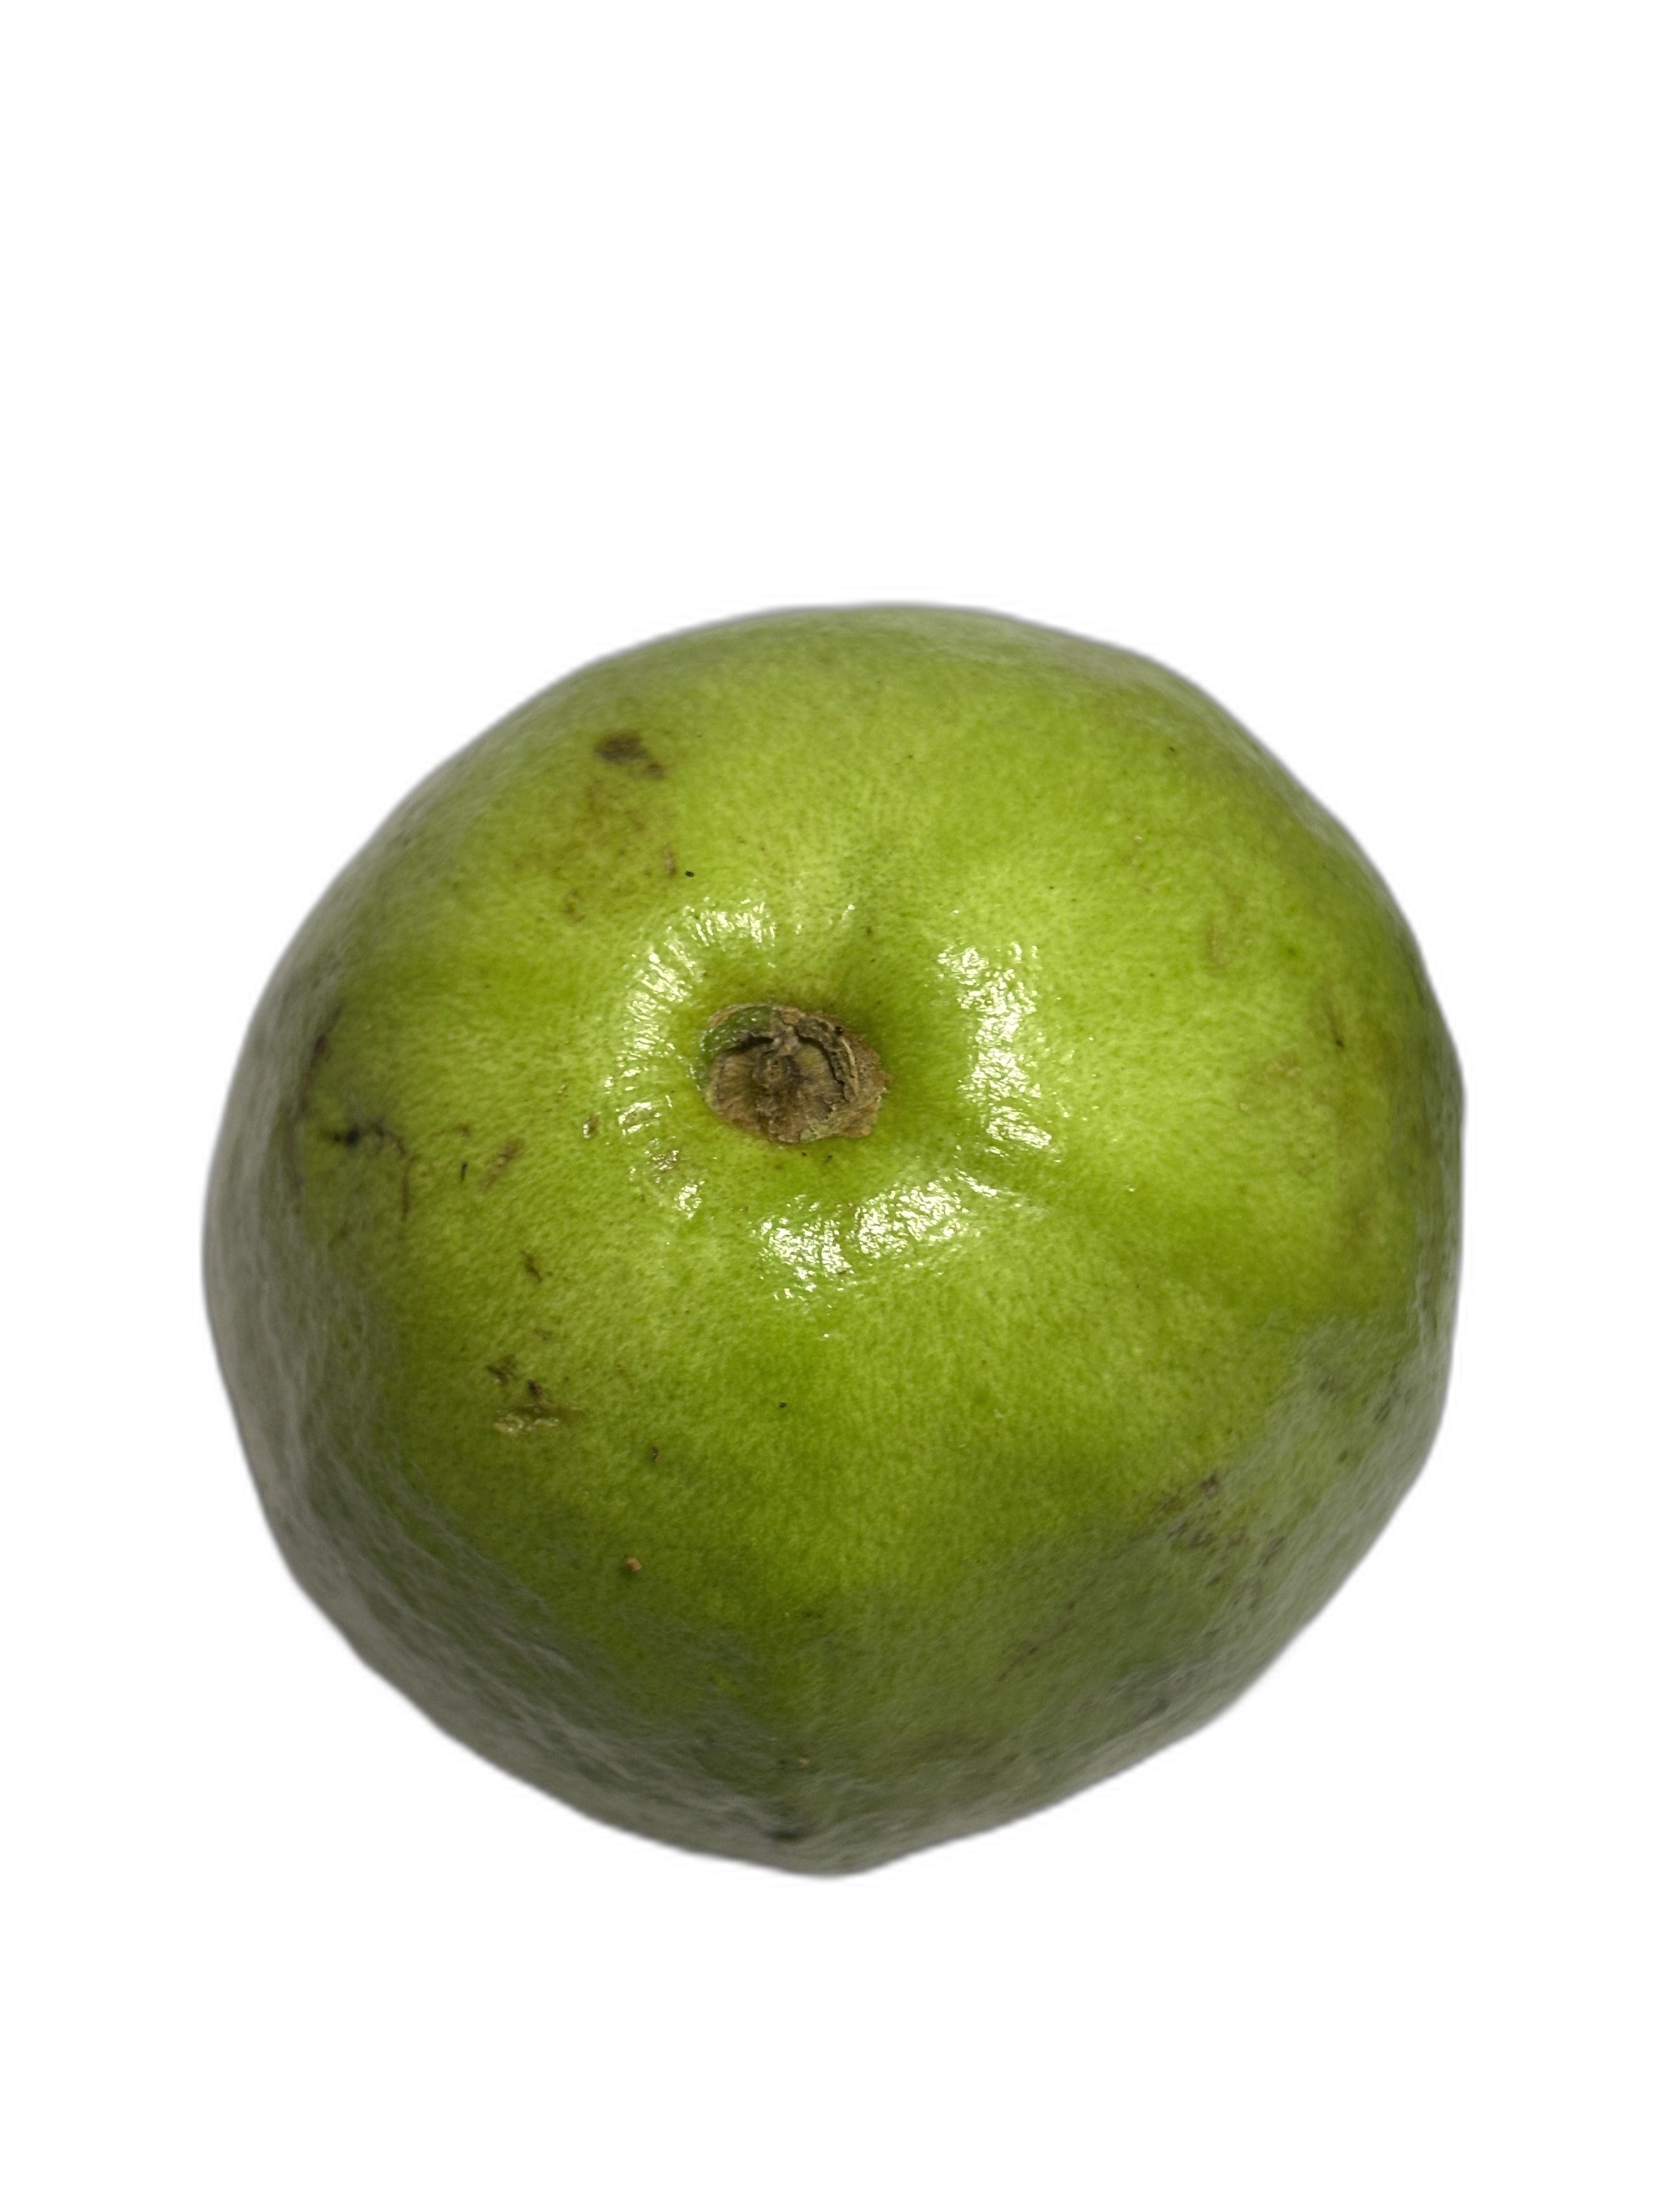
Plant part: fruit
Disease: Scab